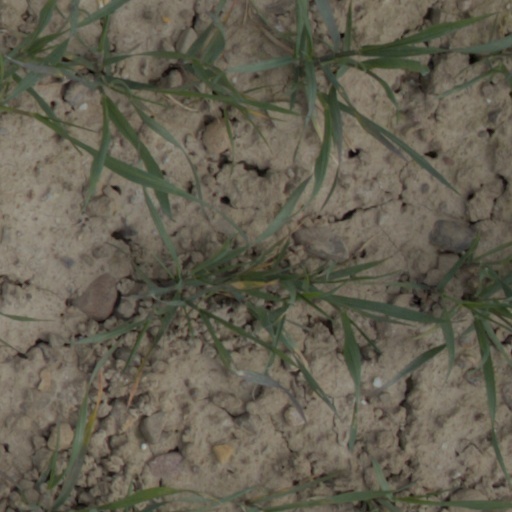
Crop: wheat